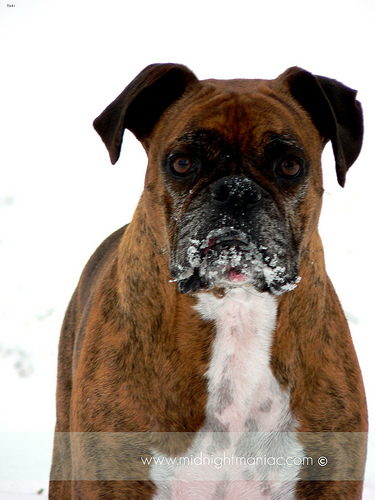
Animal: dog
Breed: boxer